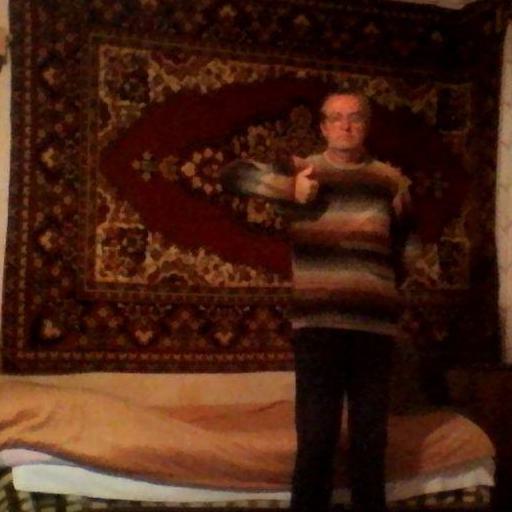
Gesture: like